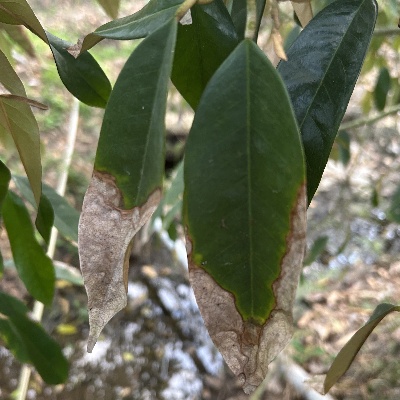
Label: Leaf_Colletotrichum